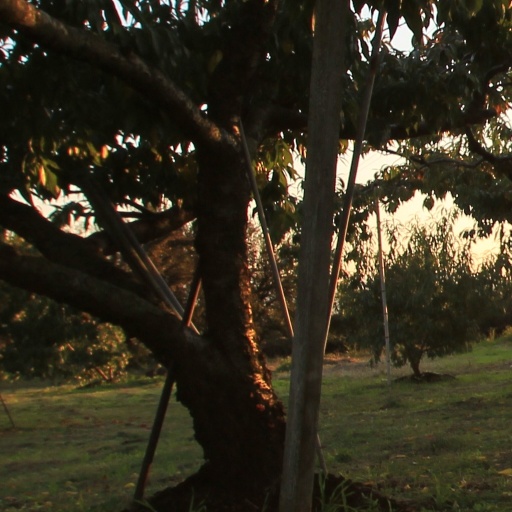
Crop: grape